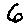
Label: 6